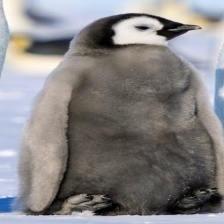
Species: EMPEROR PENGUIN
Scientific name: APTENODYTES FORSTERI
ImageNet parent category: king_penguin